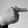
ASL letter: T